Moi, Norway

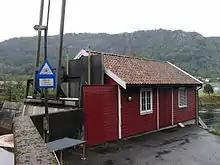
Small hydroelectric power station in Moi

The largest employer in Moi is NorDan, which is the largest window factory in northern Europe. After the Industrial Revolution, Moi developed a relatively large timber industry. Moi is also home to Moen Bjøllefabrikk, a bell manufacturer, which was the official supplier of animal bells used to cheer on athletes at the Lillehammer 1994 Winter Olympics, and in partnership with Cowbells.com for the Salt Lake City 2002 Winter Olympics. Additionally, Norway's only active clog factory is located just north of Moi in the village of Eik.